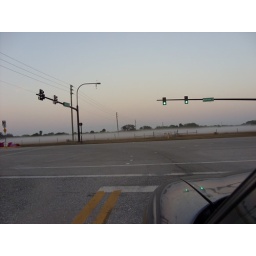
Fog over cow pasture